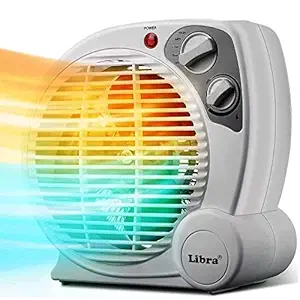
Libra Room Heater for Home
Category: Home&Kitchen
Price: 949 (list price: 2299)
Rating: 3.6 (550 ratings)
About this product: Libra room heater for home has cool, warm or hot wind selection knob for heat setting; Please note that regulator changes heating power & not actual fan speed. This model Fan Speed is fixed, not regulated by knob.|Libra room heaters home for winter is lightweight for easy portability between rooms; Plastic body with rust-free grill front. Libra room heater for home has a air throw range of 10 feet which is ideal for small to medium sized room.|Libra room heaters home for winter has a built-in overheating protection. The Power is 2000 watts and Operating Voltage is 220 - 240 volts. The Package contents: 1 Room Heater and Instructions Manual.|Do not worry if you experience some burning smell when you run your room heater for the 1st time. This is due to the motor varnish getting heated for the 1st time. The problem should not recur in subsequent usage. If it does, please contact our Customer support.|Libra room heaters home for winter has powerful 2400 RPM copper winded motor for quick heating. It has three setting. One only fan mode , other low heating and third full heating. The fan speed is fixed in all cases.